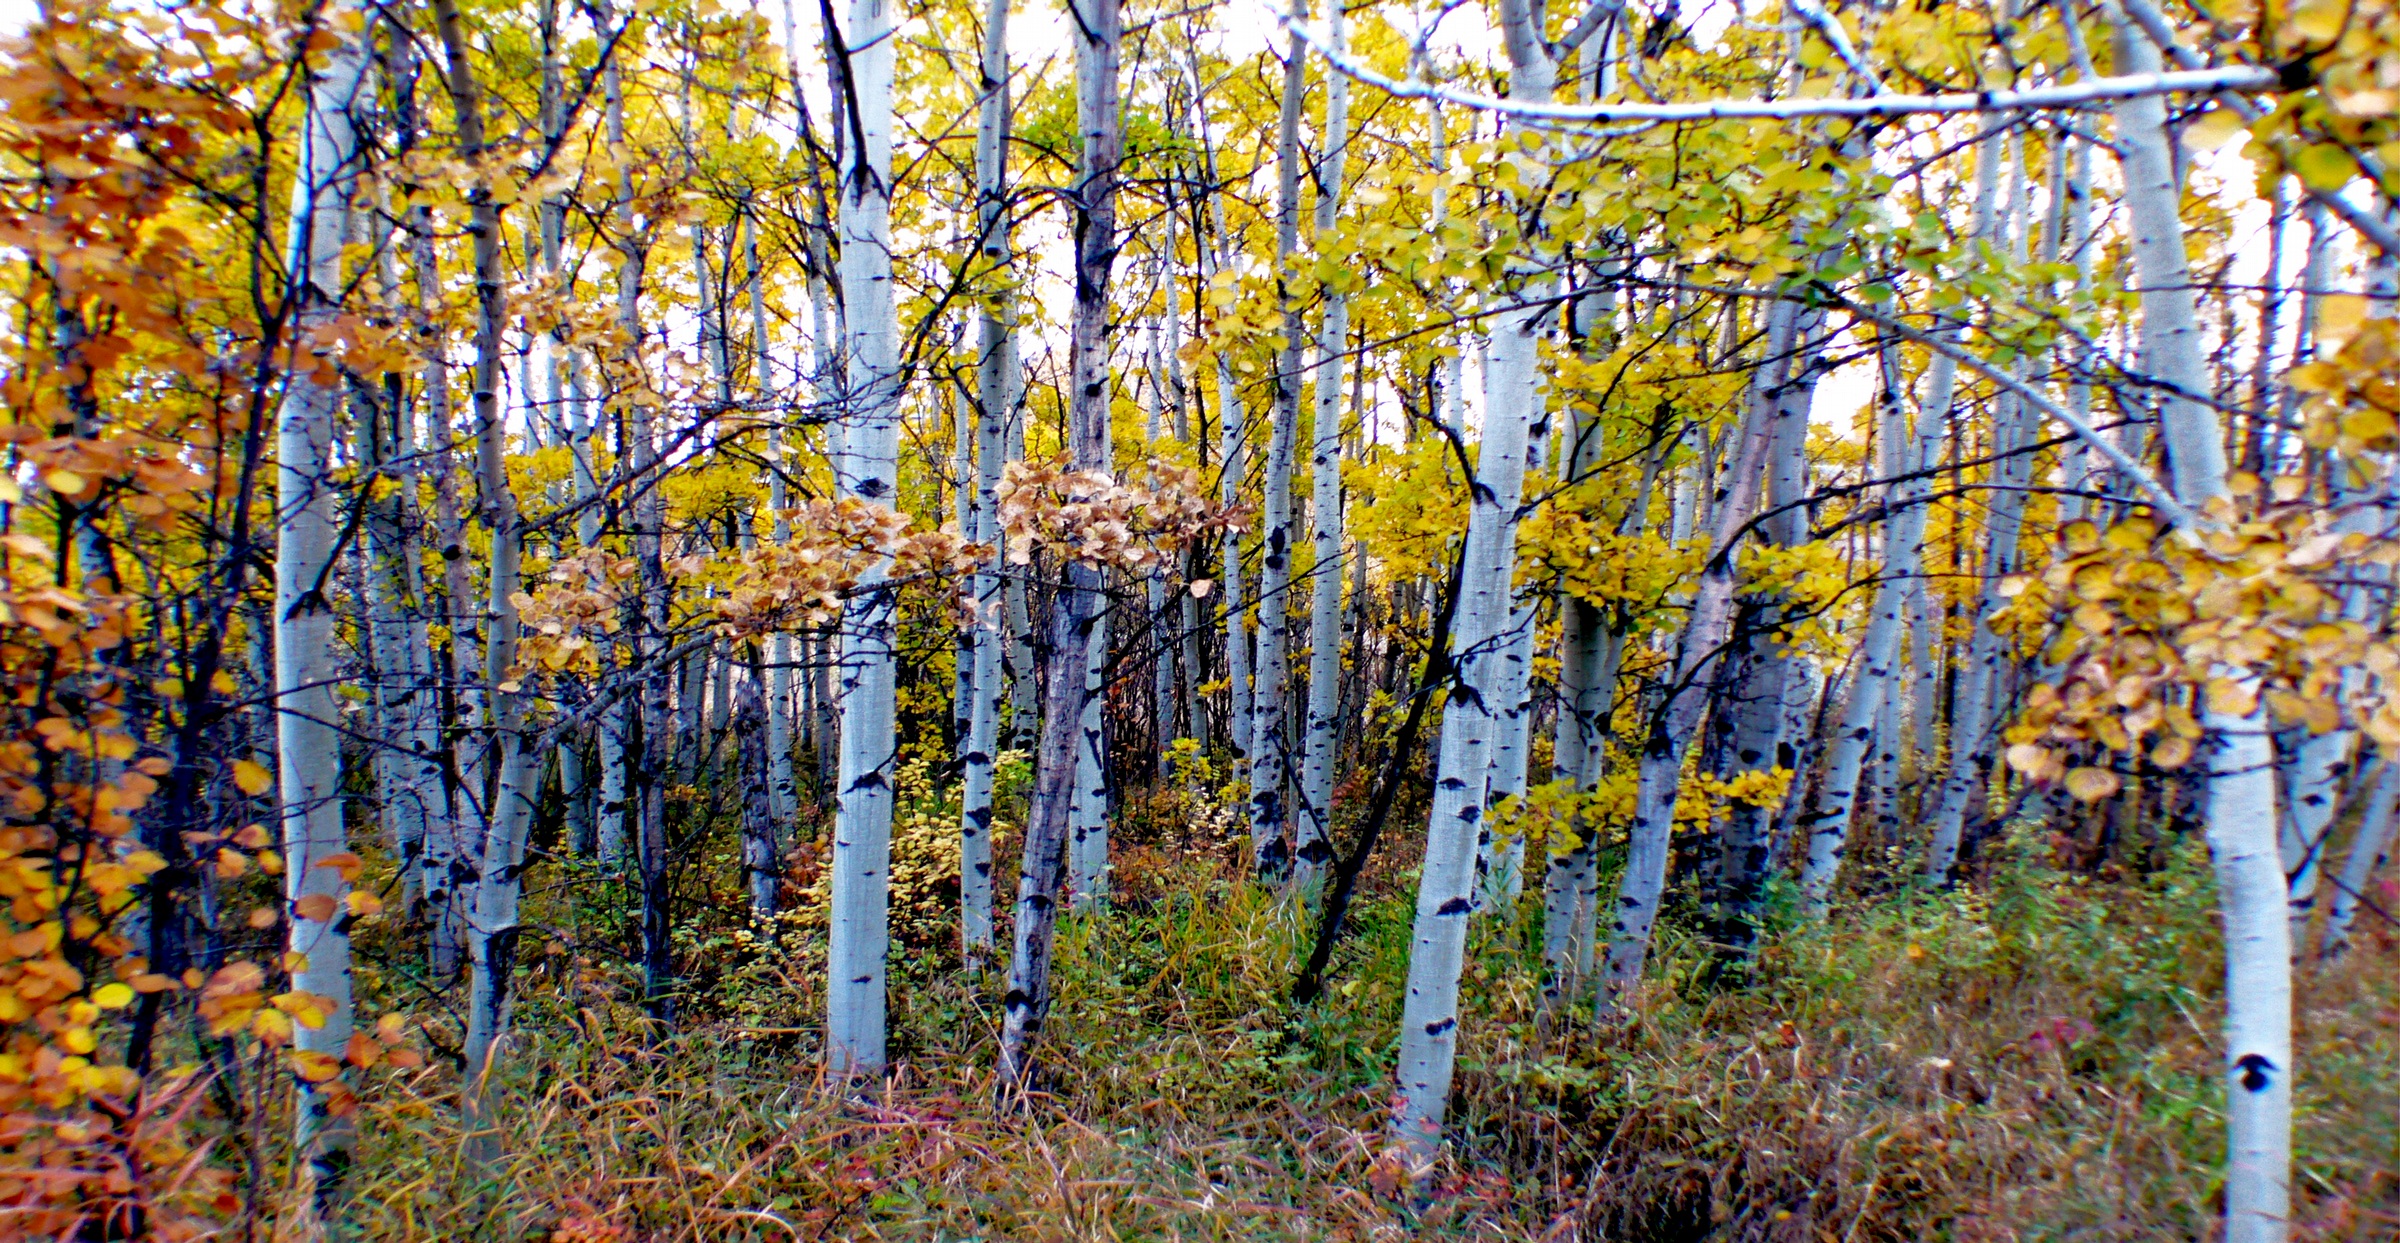
tree, branch, plant, leaf, fall, flower, birch, autumn, yellow, season, canada, deciduous, grove, woodland, bridgecamera, fishcreekcalgaryautumn, aspen, flowering plant, woody plant, land plant